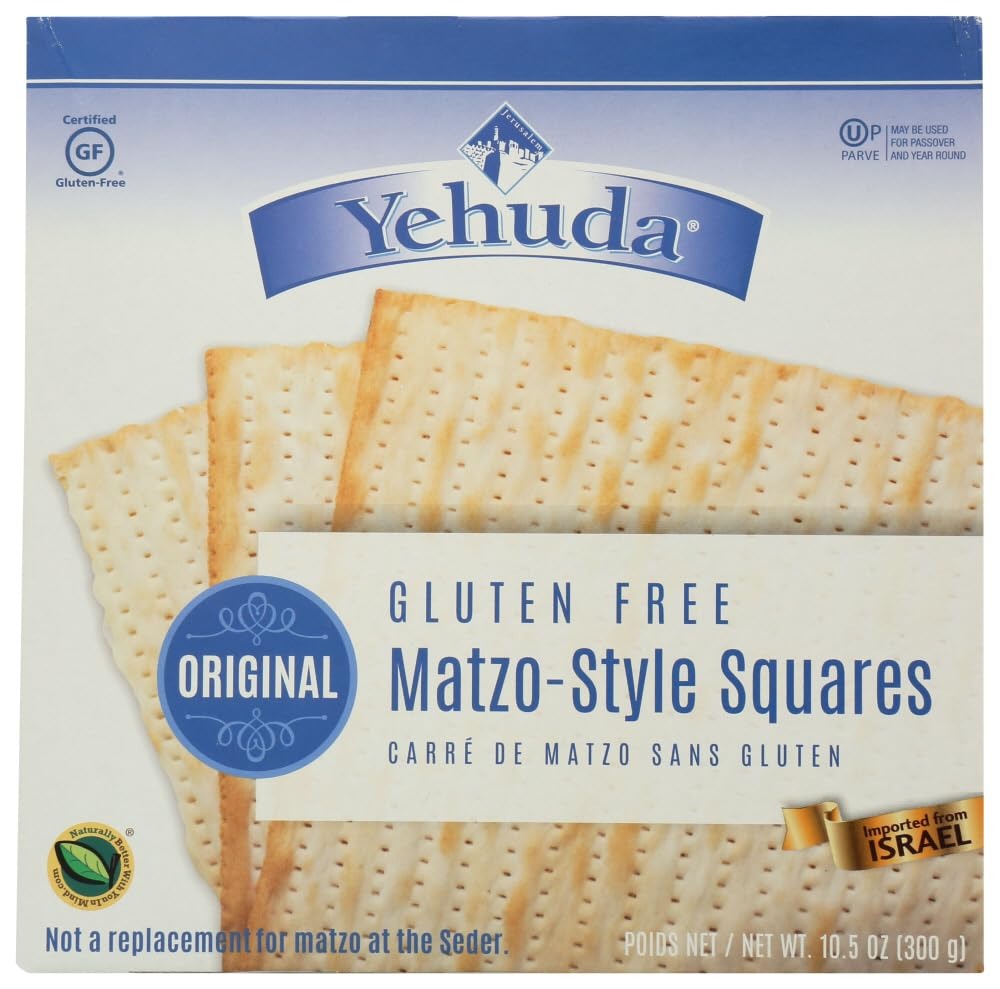
Item Name: Yehuda Gluten-Free Matzo Squares, Original, 10.5 Ounce [6 Pack]
Bullet Point 1: Orthodox Union Certified Kosher for Passover
Bullet Point 2: 6 Boxes X 10 Matzo Crackers = 60 Matzo Crackers total
Bullet Point 3: INGREDIENTS: Tapioca Starch, Potato Starch, Potato Flour, Pressed Palm Oil, Natural Vinegar, Egg Yolks, Honey, Salt
Bullet Point 4: Tastes better than real matzo. EXCLUSIVELY from Yehuda Israel.
Value: 63.0
Unit: Ounce

Price: 6.875